Robotropolis

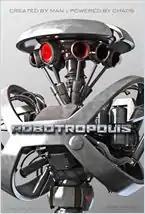
Promotional poster

Robotropolis is a science-fiction action adventure film written and directed by Christopher Hatton and starring Zoe Naylor, Graham Sibley and Edward Foy.